Campbell House (Spokane, Washington)

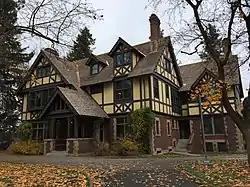
Front exterior of the Campbell House

Campbell House is a historic house preserved and stewarded by the Northwest Museum of Arts and Culture located in the Browne's Addition neighborhood of Spokane, Washington, United States. Built in 1898, the Arts and Crafts Revival-style house was designed by Kirtland Kelsey Cutter, known at the time as "Spokane's most fashionable architect", for Amasa B. Campbell (1845–1912), Grace M. Campbell (1859–1924), and their first and only child, Helen Campbell Powell (1892–1964).